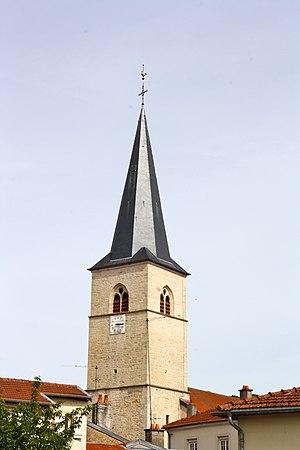
église de Lay-Saint-Christophe